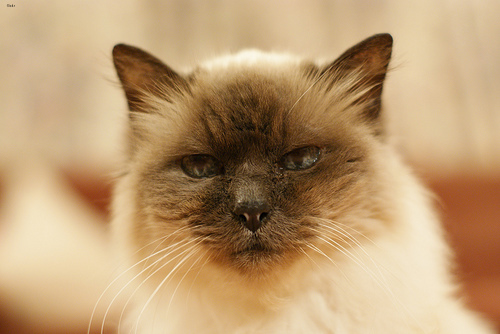
Animal: cat
Breed: birman